Nick Masset

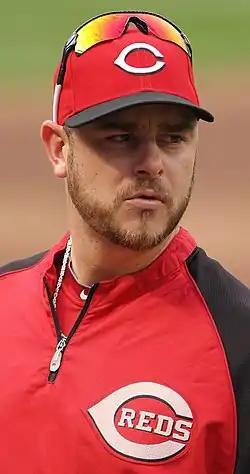
Masset with the Cincinnati Reds

Nicholas Allen Masset (born May 17, 1982) is an American former professional baseball pitcher, who played for the Texas Rangers, Chicago White Sox, Cincinnati Reds, Colorado Rockies, Miami Marlins, and Atlanta Braves of Major League Baseball (MLB). He attended Pinellas Park High School.